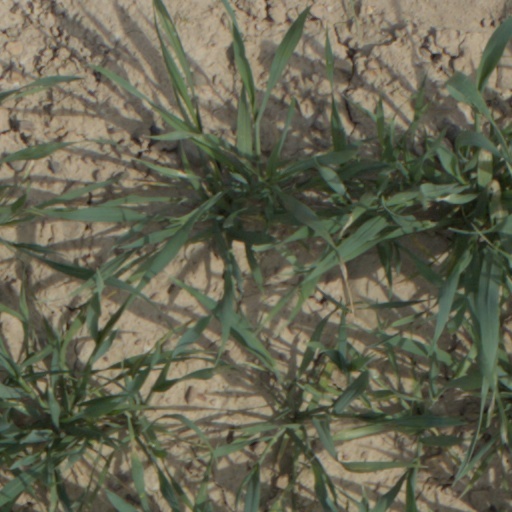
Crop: wheat